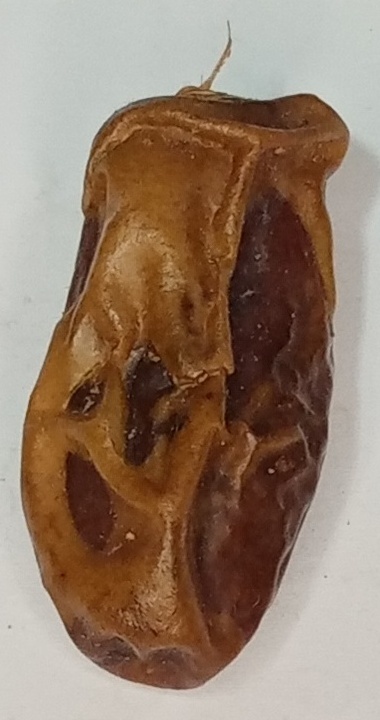
Variety: gajar
Size: large
Grade: grade-3